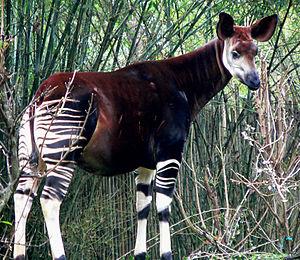
11 juillet : l’Académie des sciences de Saint-Pétersbourg reçoit un mammouth conservé par les glaces de Sibérie.
Un phyllophage, ou folivore, est un cas particulier d'organisme phytophage qui se nourrit aux dépens des feuilles, soit en prélevant une partie, soit en suçant les liquides ou la sève.
L’okapi, aussi connu sous le nom de Mondonga, est une espèce de mammifères ruminants de la même famille que la girafe, venant des forêts équatoriales de l'Afrique centrale. Bien que connu par les Pygmées, il est « découvert » en 1901 par Sir Harry Johnston à qui il doit son nom. C’est l'un des derniers grands mammifères à être, tardivement, scientifiquement décrit.
La République démocratique du Congo inclut la plus grande partie du bassin du fleuve Congo, qui couvre une superficie de plus d'un million de kilomètres carrés. Le seul débouché maritime du pays est une étroite bande de territoire sur la rive nord du fleuve.